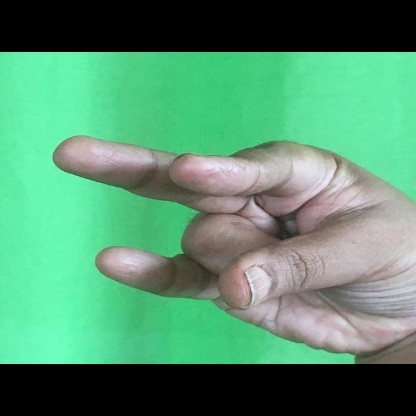
Mudra: Kangulam